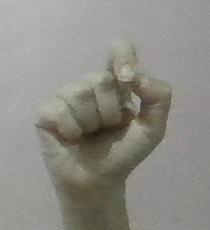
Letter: fa